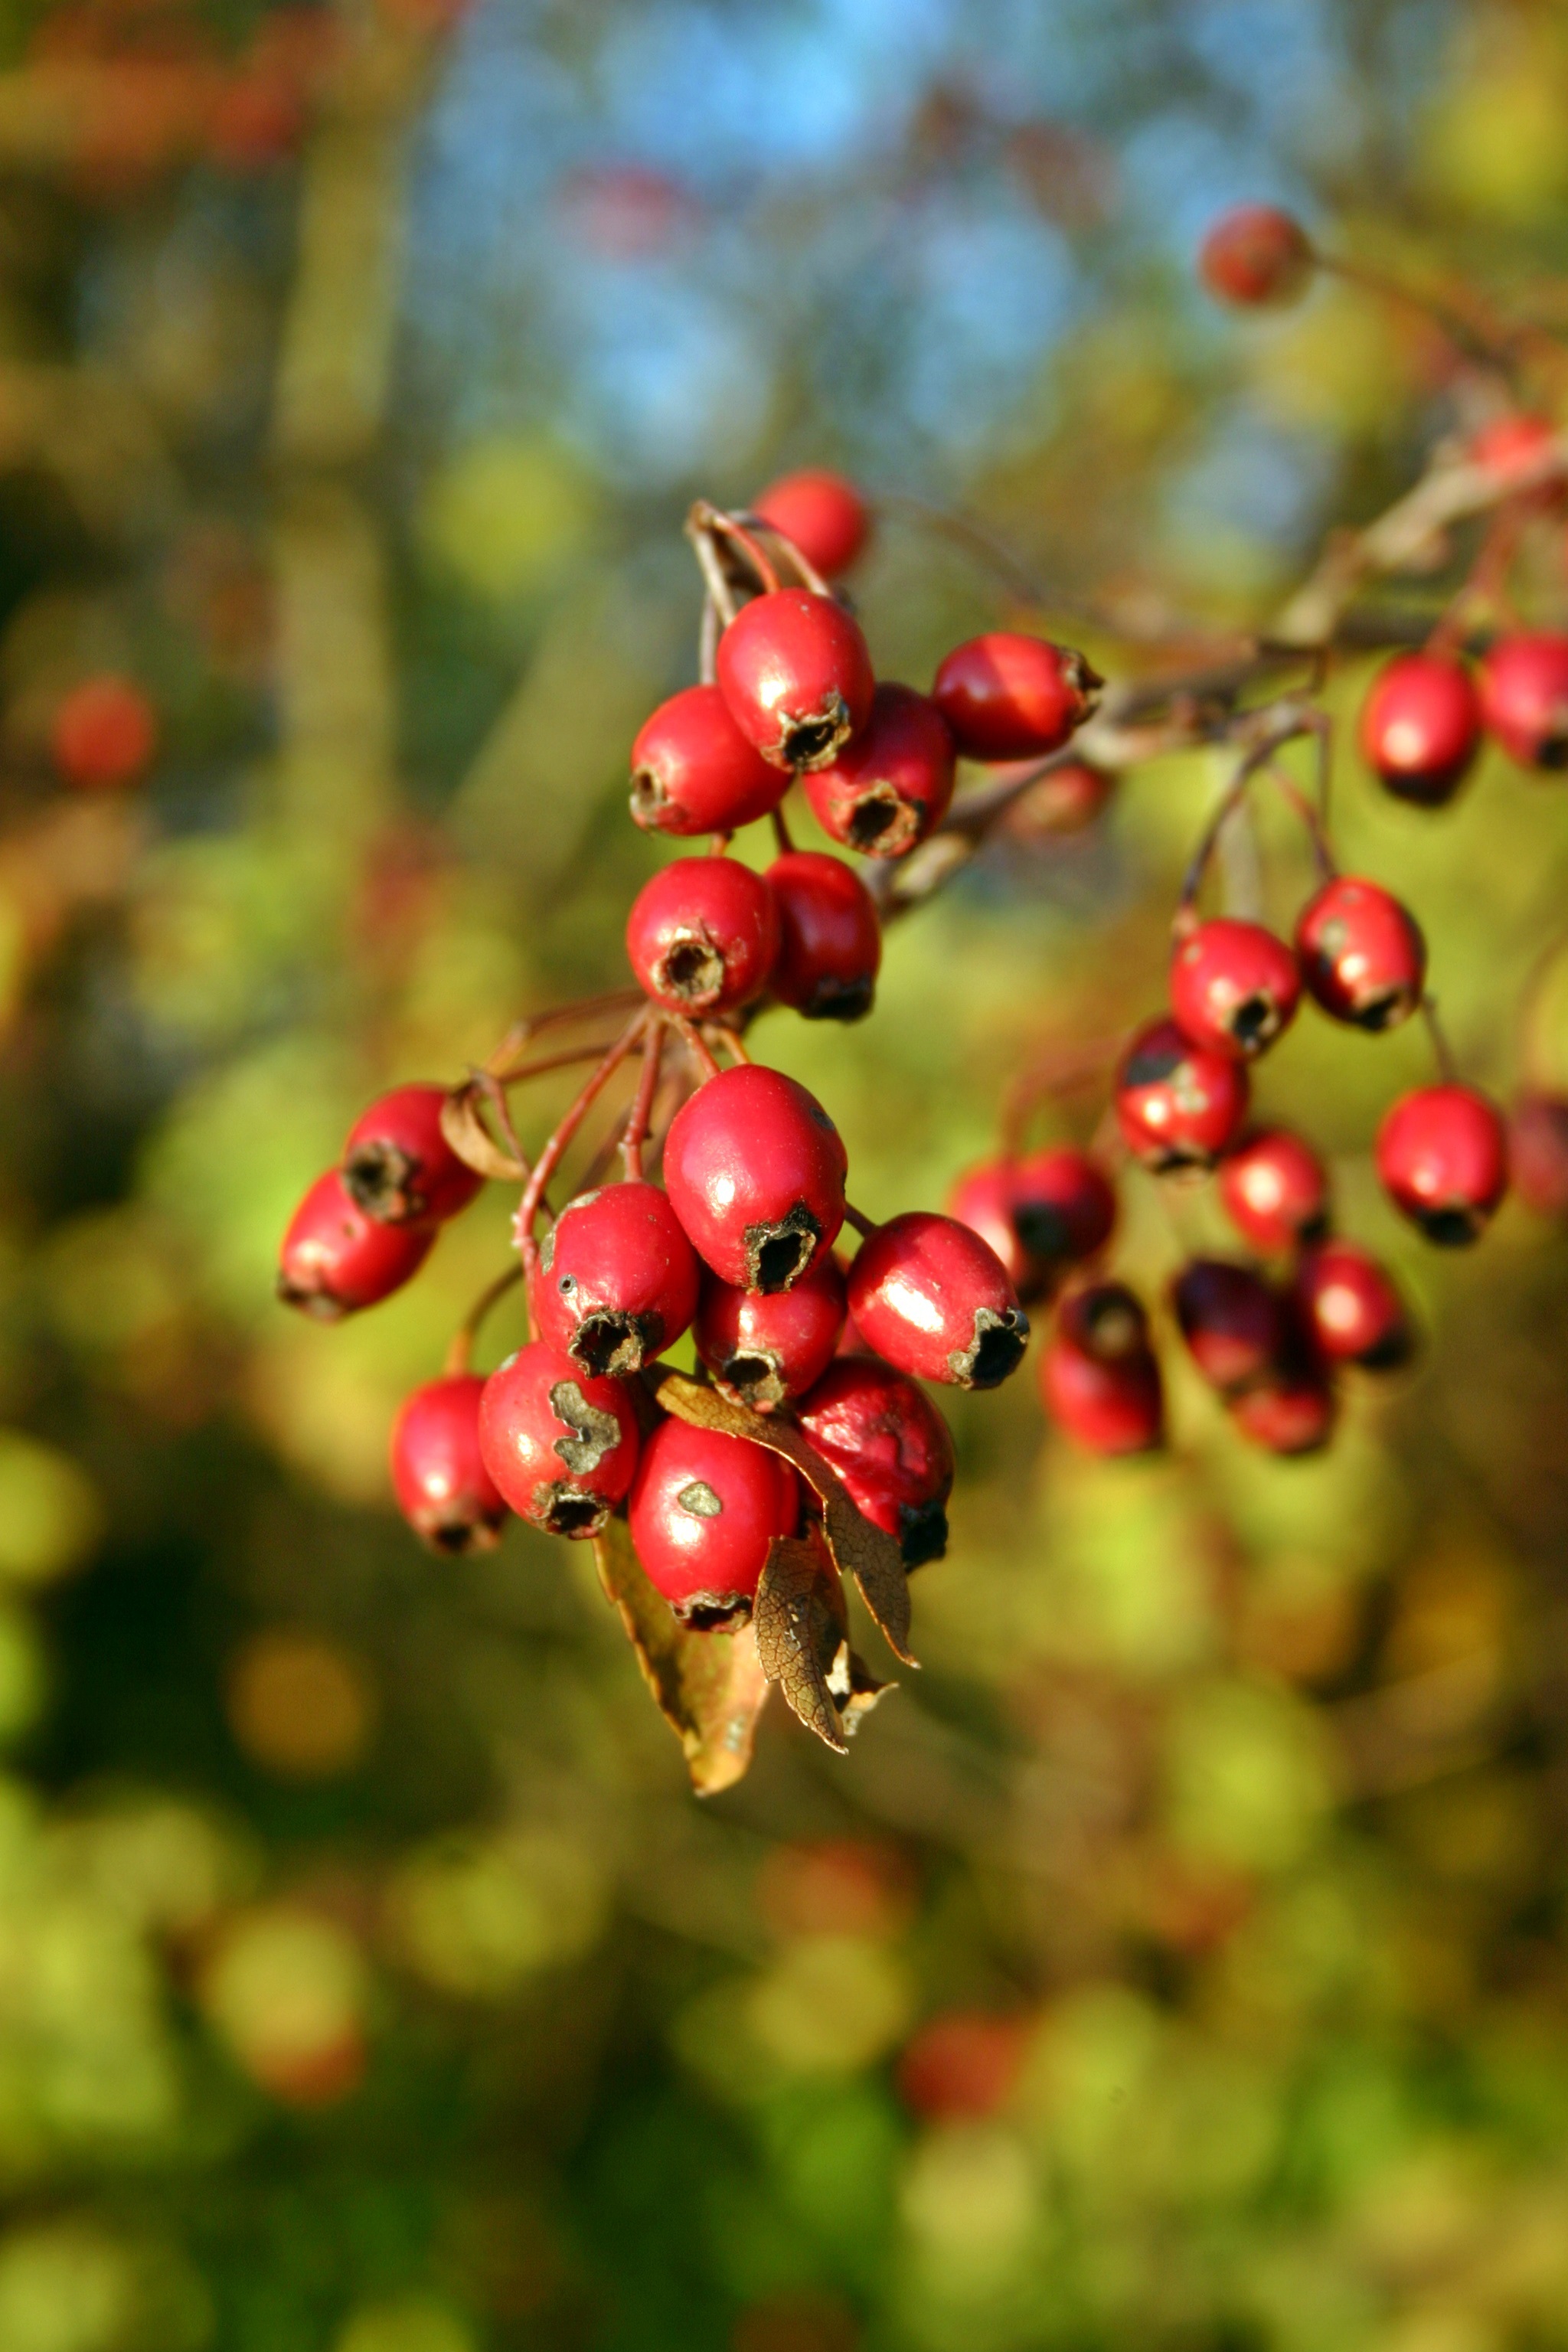
tree, nature, branch, blossom, plant, photography, fruit, berry, leaf, flower, food, green, red, produce, autumn, botany, garden, close, flora, close up, berries, shrub, fruits, rowan, hawthorn, crataegus, macro photography, rose greenhouse, heckendorn, flowering plant, woody plant, land plant